Hydro-Québec

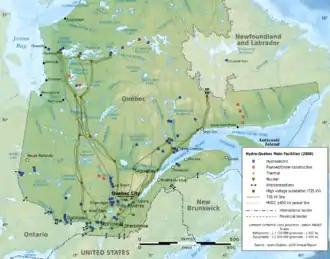
Map of Quebec showing the location of power stations and 450 kV and 735 kV power lines.

In 1988, all of Quebec and parts of New England and New Brunswick lost power because of an equipment failure at a substation on the North Shore. The March 1989 geomagnetic storm tripped circuit breakers on the transmission network causing a nine-hour Quebec-wide blackout.